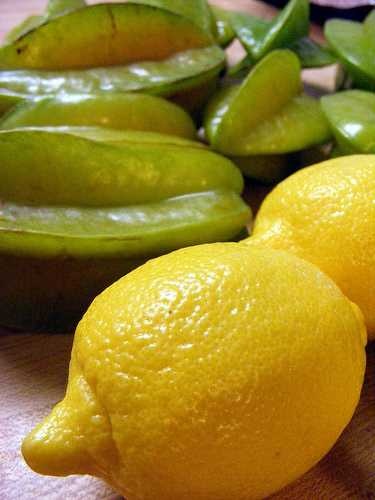
Label: Lemon